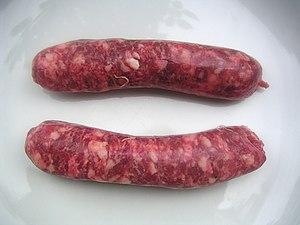
Deux saucisses de Toulouse crues, très similaires aux boutifarres catalanes.
La saucisse de Toulouse est une préparation originaire de la ville du même nom.
Le Tour de Gaule d’Astérix est le cinquième album de bande dessinée de la série de René Goscinny et Albert Uderzo Astérix, prépublié dans Pilote du nᵒ 172 au nᵒ 213 et publié en album en 1965. Cet album, tiré originellement à 60 000 exemplaires, raconte l’histoire d’Astérix et Obélix qui font le tour de plusieurs villes de Gaule.
La cuisine occitane est une cuisine diversifiée qui a des traits caractéristiques de la cuisine méditerranéenne, mais se différencie des cuisines catalane et italienne. En raison de la taille de l'Occitanie et la grande variété de ses terroirs, allant des Pyrénées aux Alpes, de la côte méditerranéenne au Massif central qu'elle englobe majoritairement, c'est une cuisine très variée mais, au-delà de la traditionnelle partition entre l'usage de la graisse de canard au sud ouest et de l'huile d'olive au sud-est, il existe un certain nombre de traits communs à l'ensemble de ce territoire et l'opposant parfois nettement au reste de la France.
Toulouse, est une commune du Sud-Ouest de la France. Capitale au Vᵉ siècle du royaume wisigoth, une des capitales du royaume d'Aquitaine, capitale du comté de Toulouse fondé en 852 par Raimond Iᵉʳ et capitale historique du Languedoc, elle est aujourd'hui le chef-lieu de la région d'Occitanie, du département de la Haute-Garonne, et le siège de Toulouse Métropole. Elle était également le chef-lieu de l'ancienne région Midi-Pyrénées jusqu'à sa disparition au 1ᵉʳ janvier 2016.